Kyriazis Medical Museum

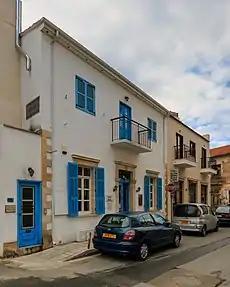
Kyriazis Medical Museum occupies the ground floor.

The Kyriazis Medical Museum in Larnaca, Cyprus was established in 2011. It displays medical items, books, and framed documents relating to the practice of Cypriot medicine and the history of medicine in Cyprus, from antiquity to the 20th century. It is sometimes referred to as a Medical Museum—the only one in Cyprus.